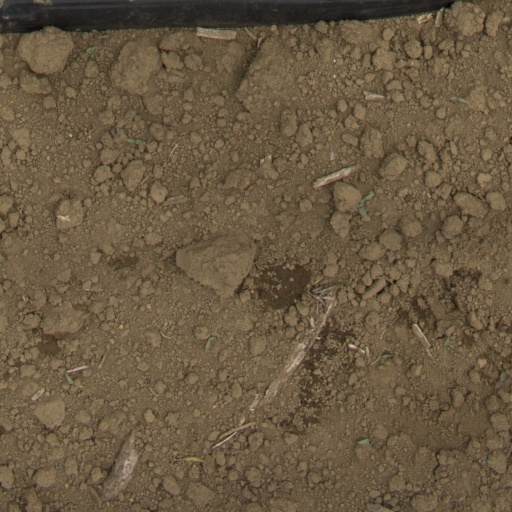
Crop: Jerusalem artichoke